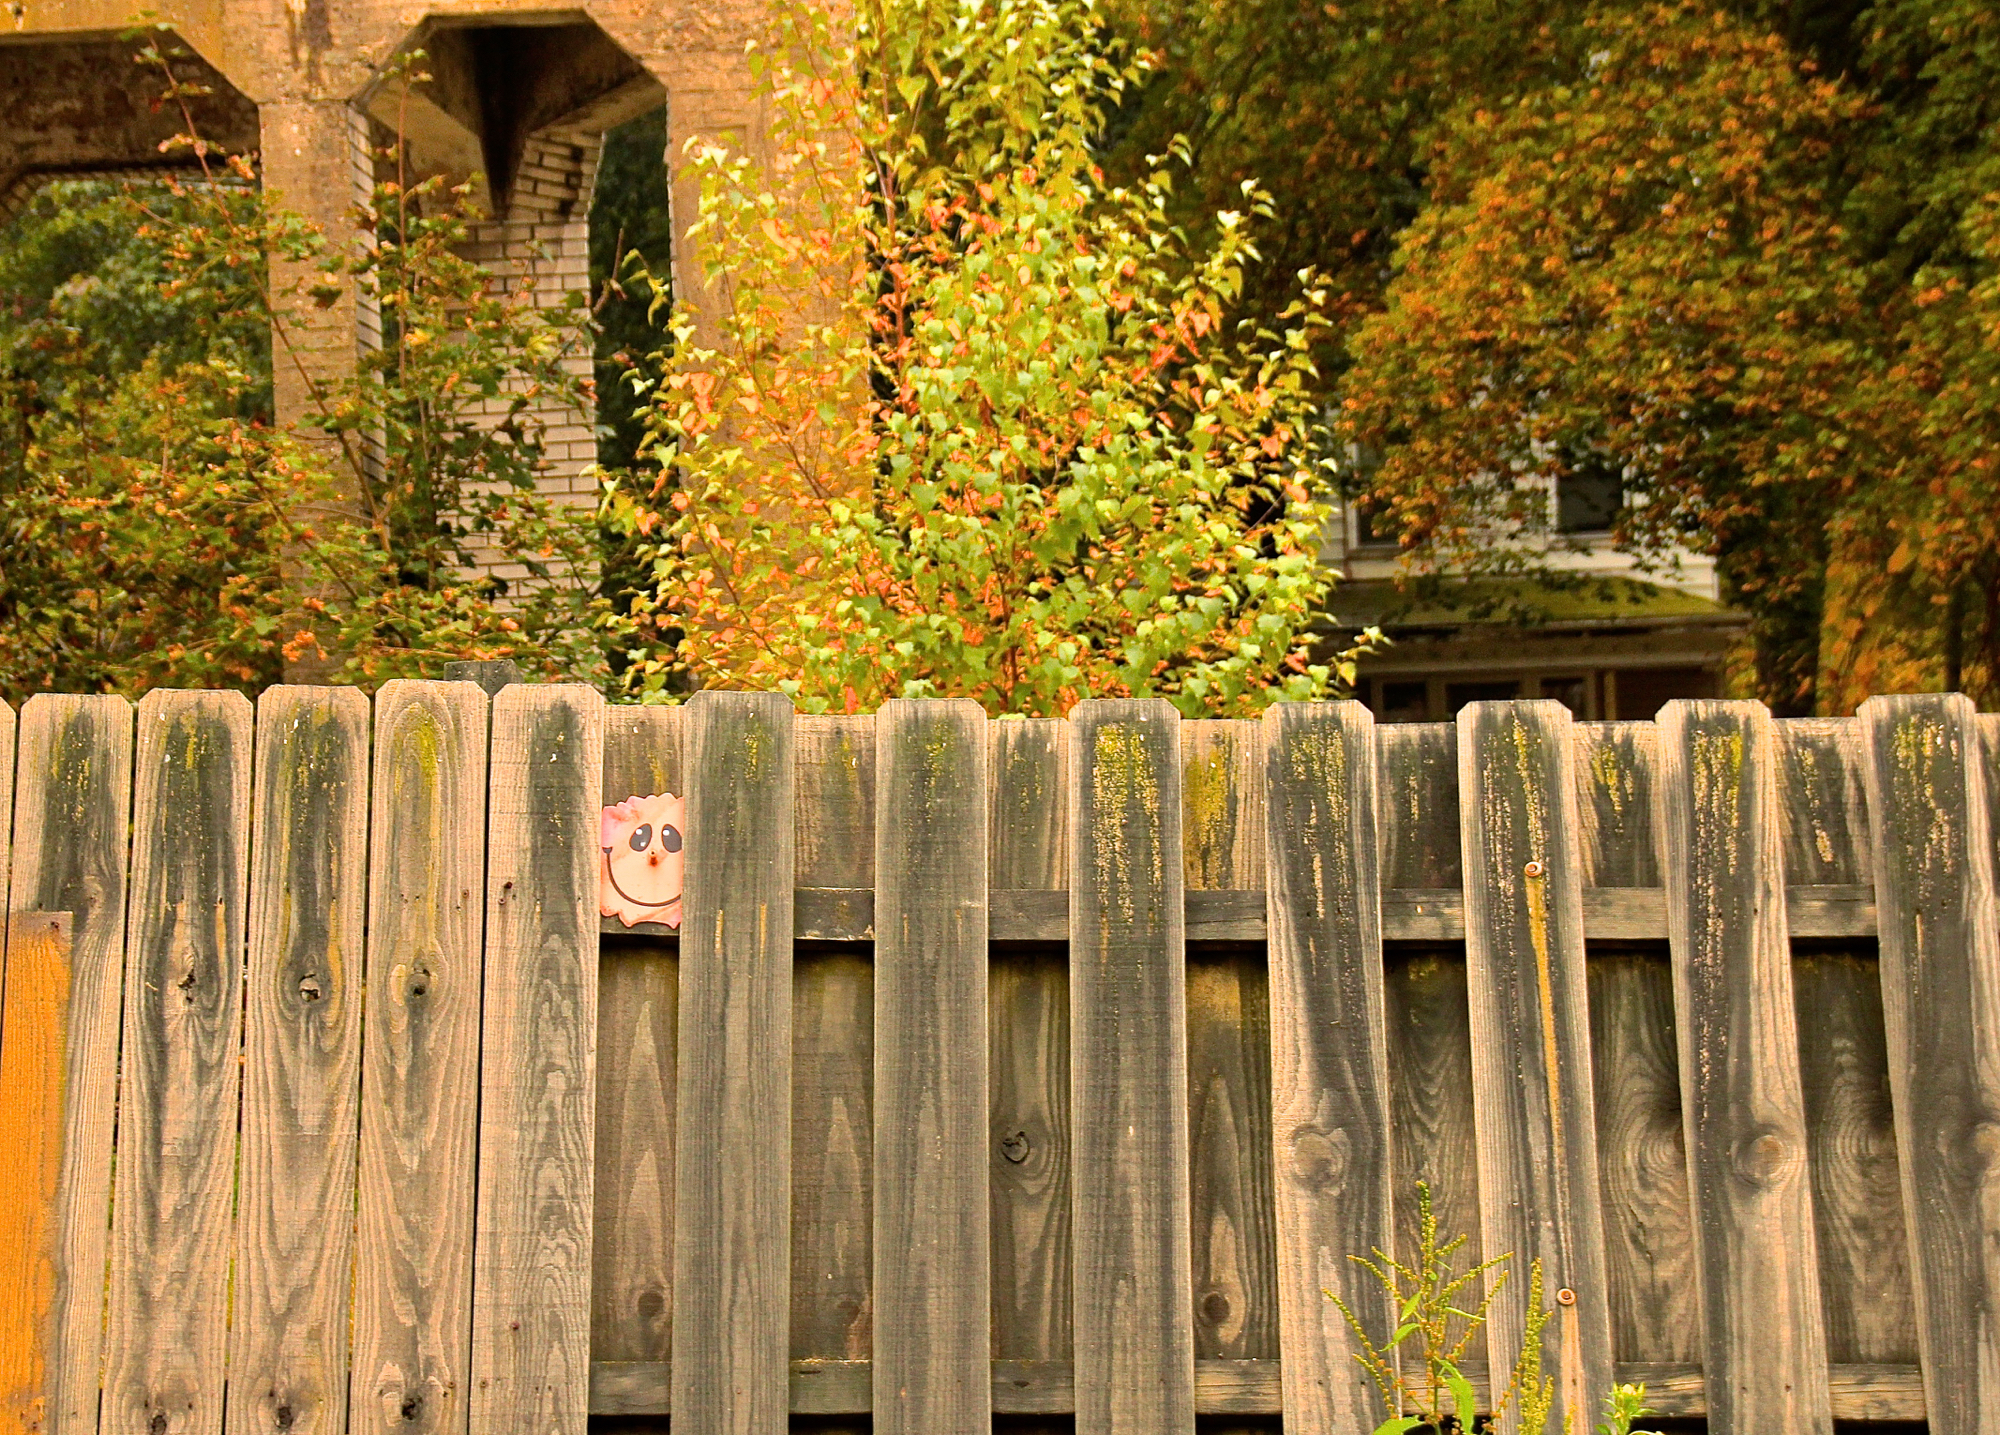
tree, fence, wood, leaf, fall, flower, wall, autumn, backyard, garden, picket fence, season, shrub, hff, friday, fencedfriday, outdoor structure, home fencing